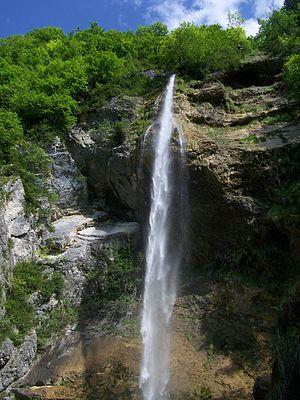
Vue de la cascade de Couz (ou cascade de Saint-Cassin) entre Saint-Cassin et Vimines, en Savoie.
Cette liste recense les 29 sites naturels classés situés dans le département français de la Savoie en région Auvergne-Rhône-Alpes.